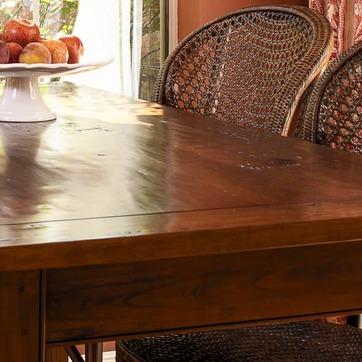
Material: wood